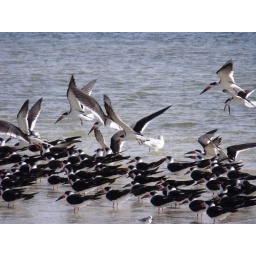
black skimmers flying above the flock